Albert H. Oswald

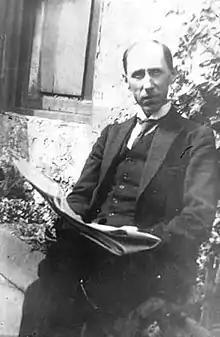
Albert H. Oswald

Albert Heckles Oswald (Hetton-le-Hole, 1879 – 1929) was an English composer and organist.